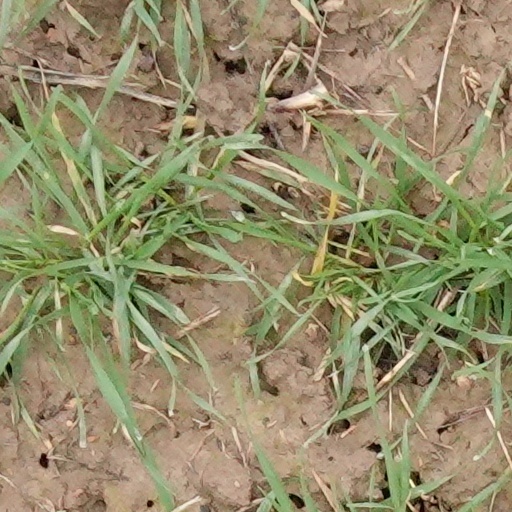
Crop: wheat